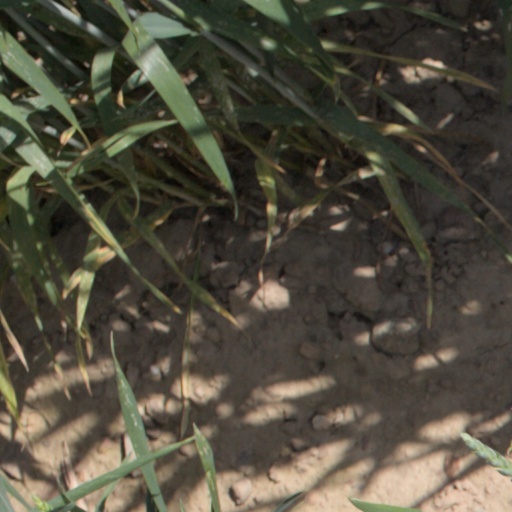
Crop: wheat